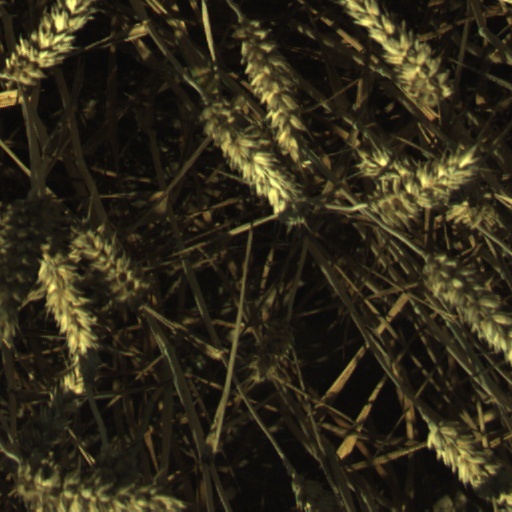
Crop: wheat